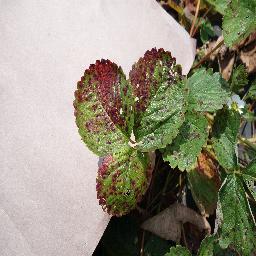
Label: Strawberry___Leaf_scorch